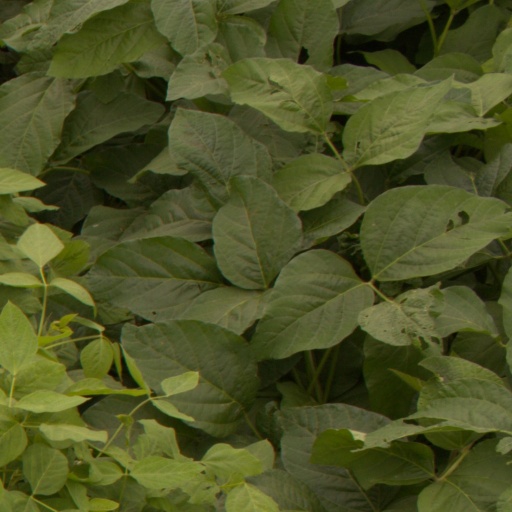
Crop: soybean